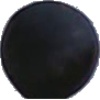
Label: Grape Blue 1